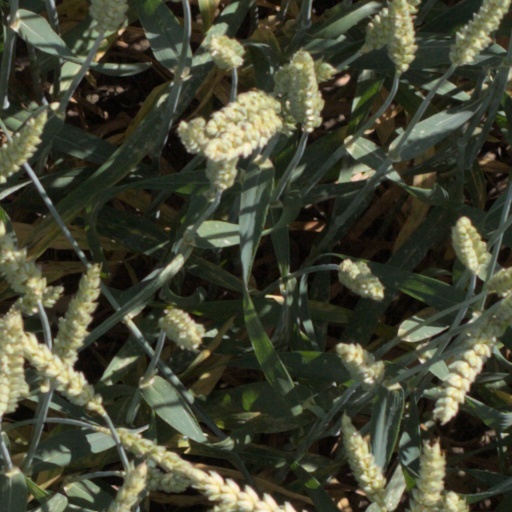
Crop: wheat